Flights (rotary dryer)

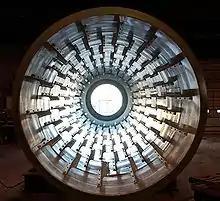
Rotary Dryer Flights

Flights, also commonly referred to as "material lifters" or "shovelling plates" are used in rotary dryers and rotary coolers to shower material through the process gas stream. Fixed to the interior of the rotary drum, these fin-like structures scoop material up from the material bed at the bottom of the drum and shower it through the gas stream as the drum rotates. This showering creates a curtain of material spanning the width of the drum, helping to maximize the efficiency of heat transfer.